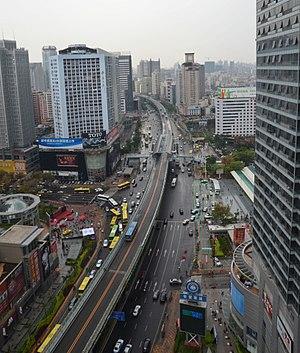
Le BRT de Xiamen, à la gare de Xiamen, province de Fujian, Chine
Le concept de bus à haut niveau de service, aussi nommé busway ou transbus, date de 2004.
Un viaduc est un ouvrage d'art, routier ou ferroviaire, passant au-dessus d'une rivière, un bras de mer ou tout autre obstacle et qui présente une hauteur ou une longueur, parfois les deux, plus grande que celle qu'exigerait la seule traversée de la rivière ou de la voie à franchir. Il est couramment utilisé en Chine pour des voies surélevées à un ou plusieurs niveaux dans les villes, permettant de désengorger le trafic, ou dans les campagnes, permettant de préserver forêts ou champs et vallées.